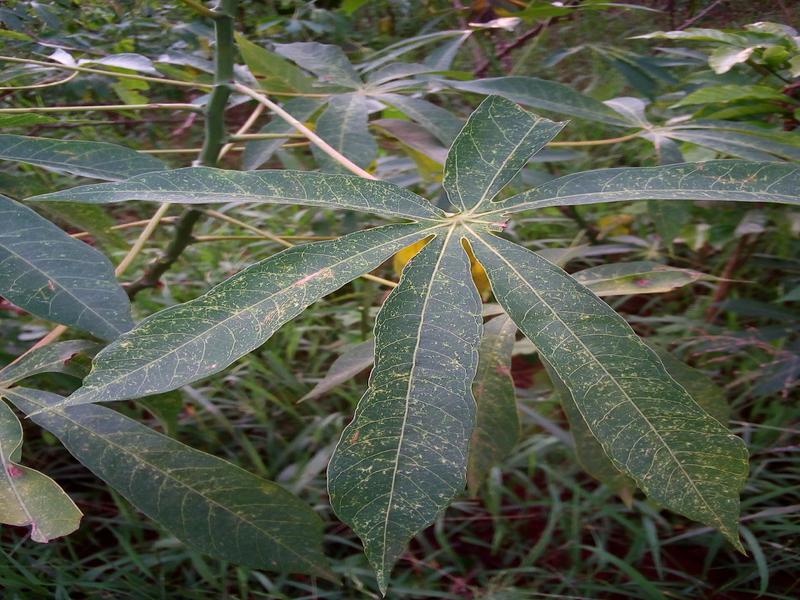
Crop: cassava
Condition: green_mottle